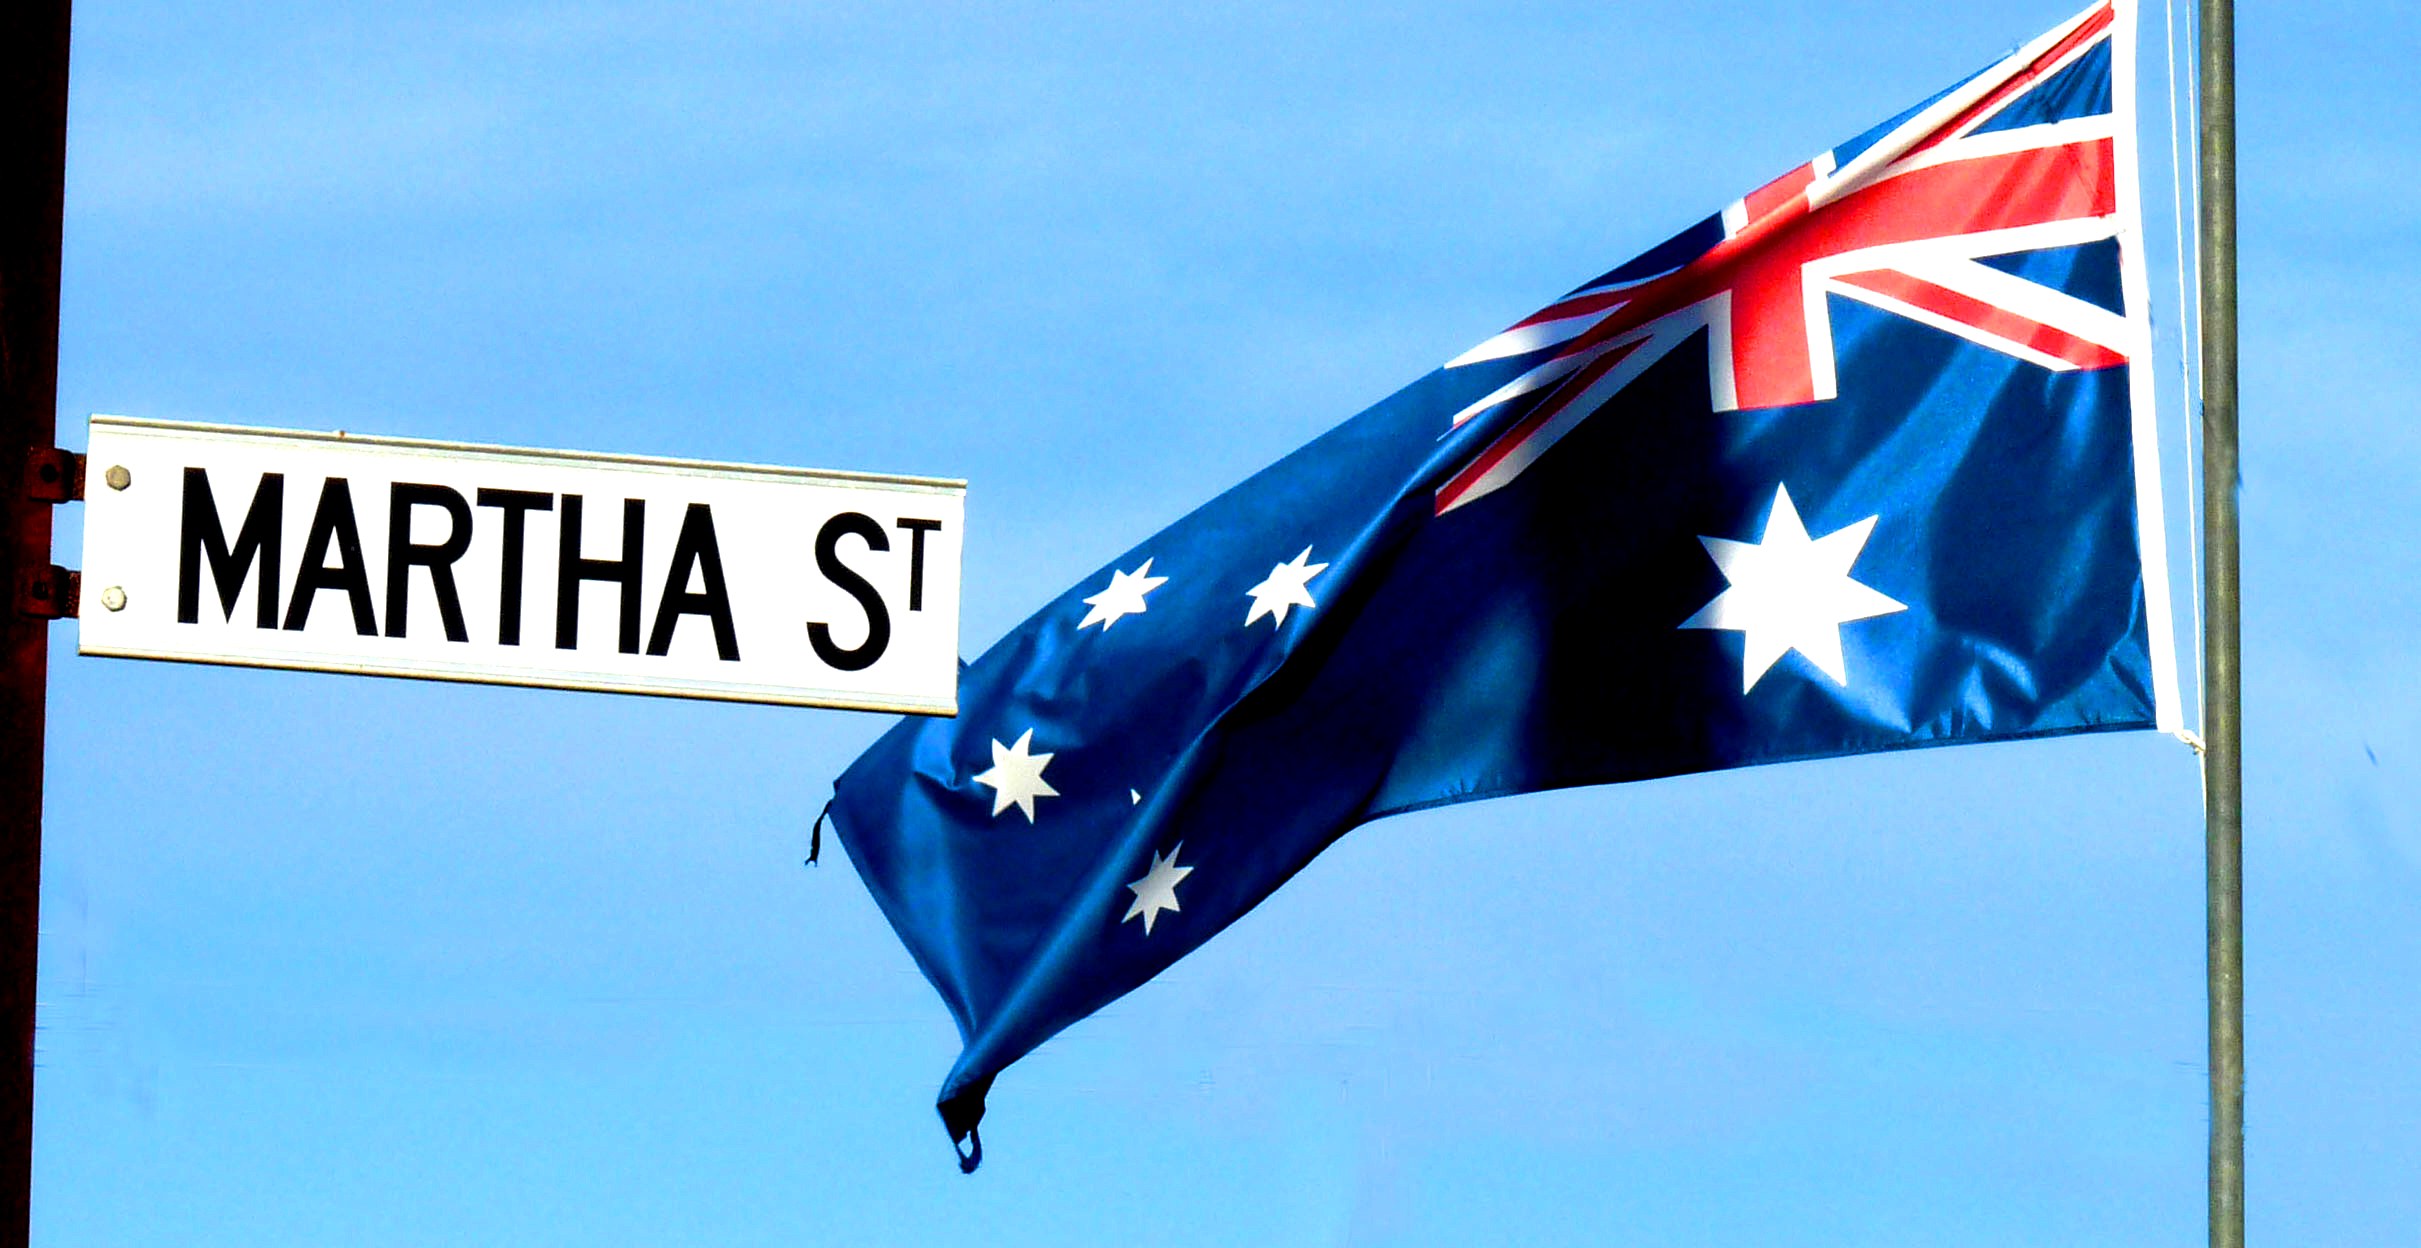
white, street, advertising, sign, banner, flag, blue, signage, australia, colour, south, balck, adelaide, seaford, dailyshoot, martha, traffic sign, flag of the united states